Charles Binet

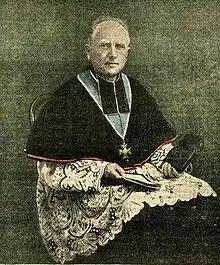
Charles Binet.

Charles Henri Joseph Binet (8 April 1869 – 15 July 1936) was a French Archbishop of Besançon and Cardinal.